Comonomer

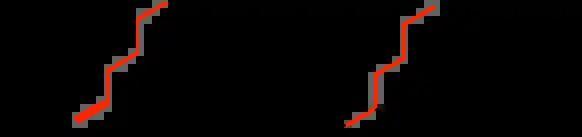
In this conversion, 1-hexene (red) is a comonomer in the formation of a modified polyethylene.

Comonomers are often employed to improve the plastification of polymeric materials, i.e. the flexibility of the polymer. Unlike traditional plasticizers, comonomers are not leachable.